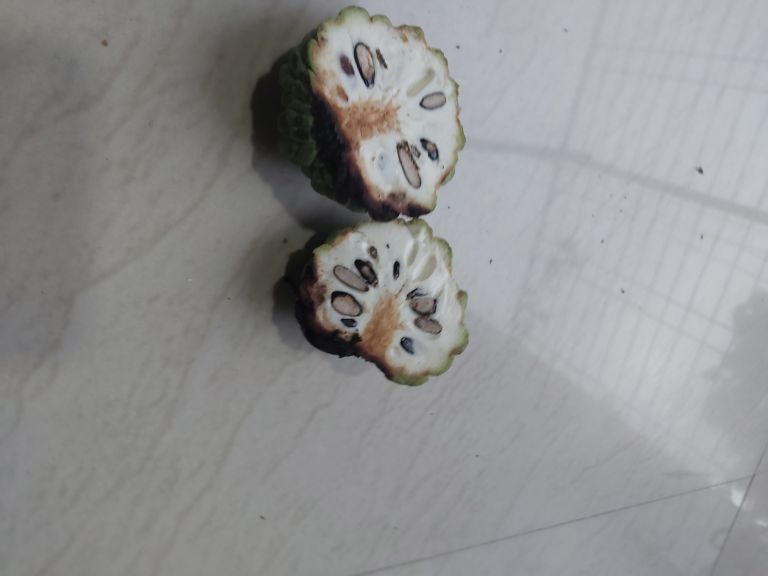
Disease label: Diplodia Rot